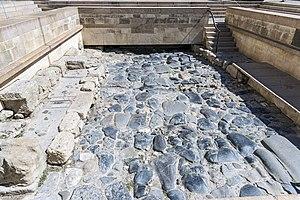
La voie Domitienne est une voie romaine construite à partir de 118 av. J.-C. pour relier l’Italie à la péninsule Ibérique en traversant la Gaule narbonnaise.
L'usine Orano Malvési est une usine de raffinage et de conversion du yellowcake sous la forme de tétrafluorure d'uranium située à Narbonne dans la zone industrielle de Malvezy. Elle a été exploitée par la Comurhex pendant 39 ans, avant d'être intégrée dans le groupe Areva en 2014. Cette usine, spécialisée dans la chimie de l'uranium, épure des concentrés de minerais d'uranium pour en extraire des produits destinés à être transformés en combustible nucléaire. En 2018, l'usine emploie environ 300 salariés dont 227 en CDI, et près de 150 sous-traitants.